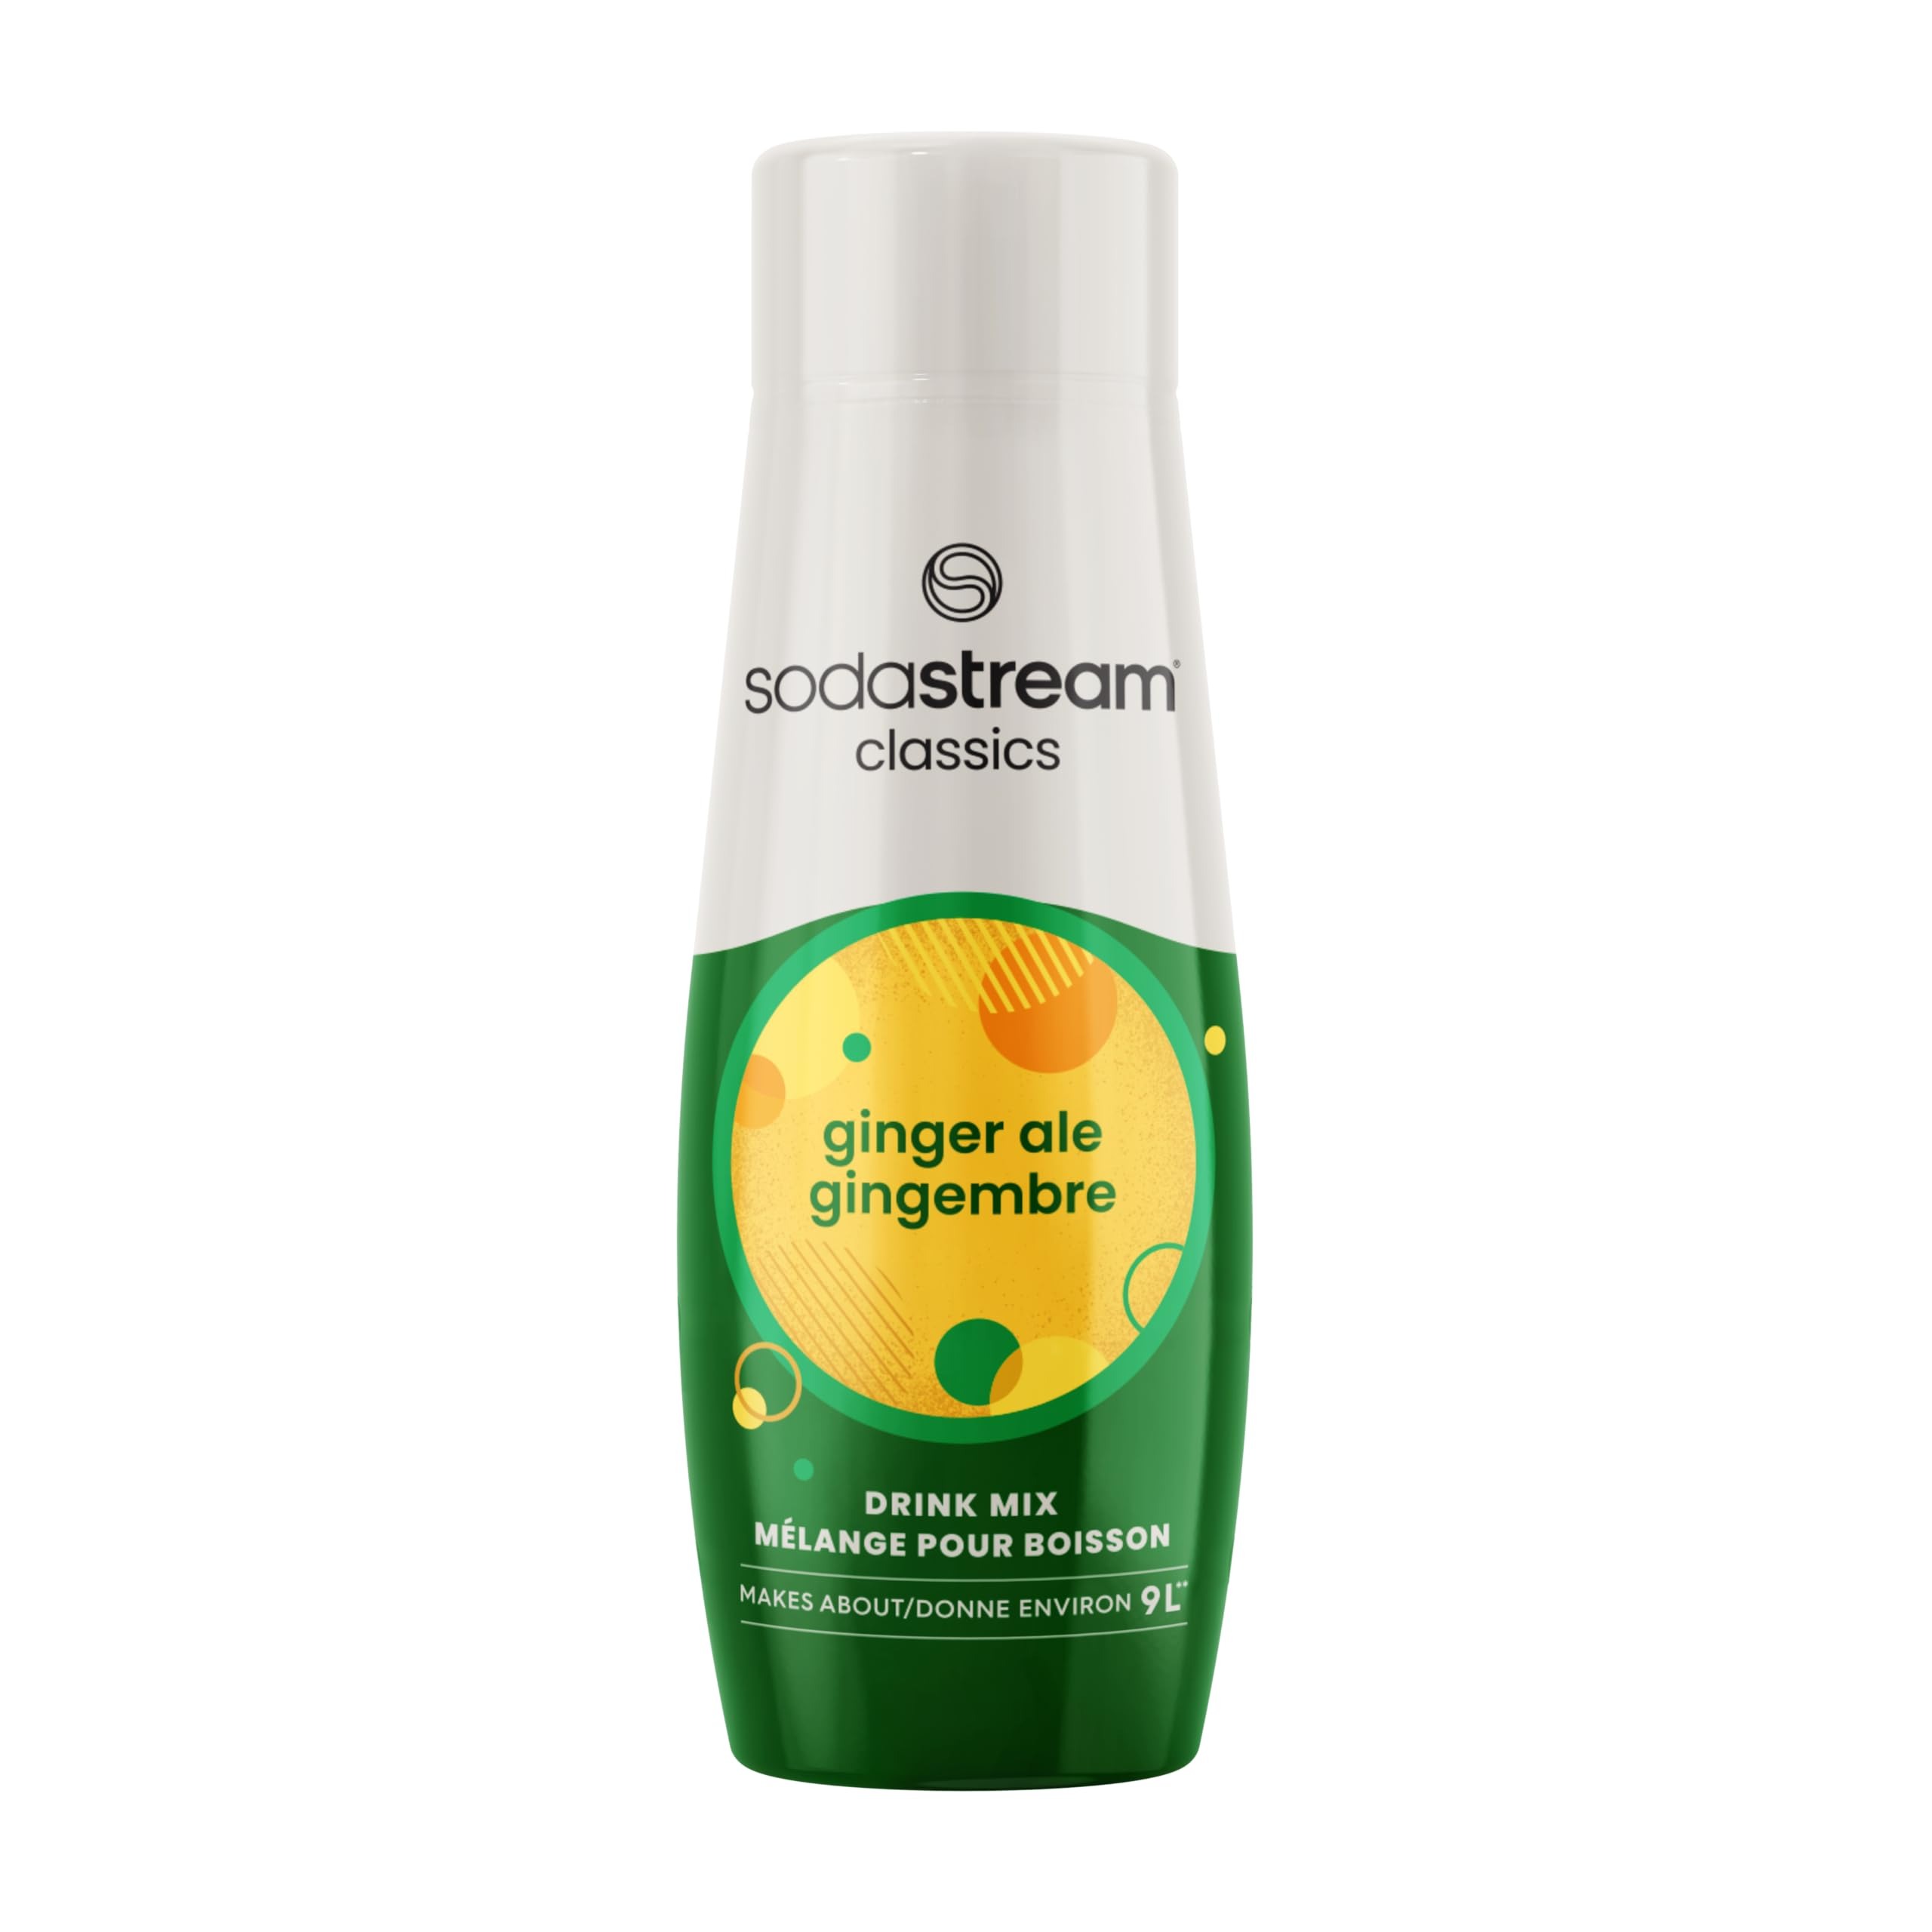
Item Name: sodastream SodaStream Syrup, Fluid Ounce Ginger Ale 14.8 Fl Oz
Bullet Point 1: Less sugar than store bought drinks
Bullet Point 2: Does not contain high-fructose corn syrup or aspartame
Bullet Point 3: Each bottle makes 7 liters of refreshing soda
Bullet Point 4: Simply carbonate water with your SodaStream machine
Bullet Point 5: Caffeine-free
Value: 14.8
Unit: fl oz

Price: 12.59